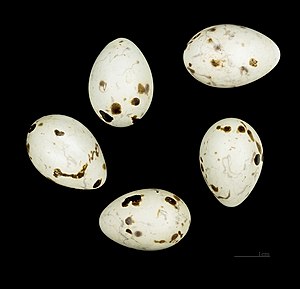
Kernebider / Etymologi
Kernebideren er en fugleart i finkefamilien. Fuglen yngler i Europa og i et bælte gennem Asien til Stillehavet. Den er cirka 19 centimeter lang og vejer 50-60 gram og er dermed en af de største finker. Kernebideren har et meget stort næb, der er ideelt til at knuse eksempelvis kirsebærkerner, hvilket udgør et vigtigt fødeemne for arten. I Danmark er kernebideren en ret almindelig ynglefugl, der især lever i ældre, parkagtige løvskove. Det er en sky fugl, der mest opholder sig i trækronerne.